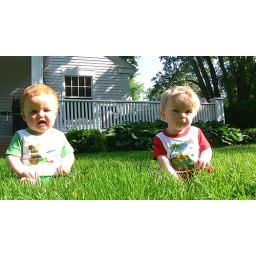
boys in the grass I